Gestational trophoblastic disease

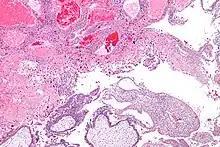
Micrograph of intermediate trophoblast, decidua and a hydatidiform mole (bottom of image). H&E stain.

Gestational trophoblastic disease (GTD) is a term used for a group of pregnancy-related tumours. These tumours are rare, and they appear when cells in the womb start to proliferate uncontrollably. The cells that form gestational trophoblastic tumours are called trophoblasts and come from tissue that grows to form the placenta during pregnancy.